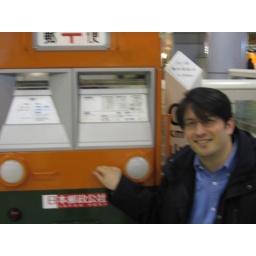
Me and postal box in the form of a train engine at Shinagawa station